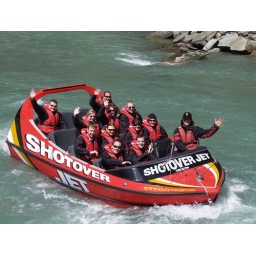
The 5 of us went jet boating down the Shotover River. The 500HP jet propelled boat flew past walls in the canyon.